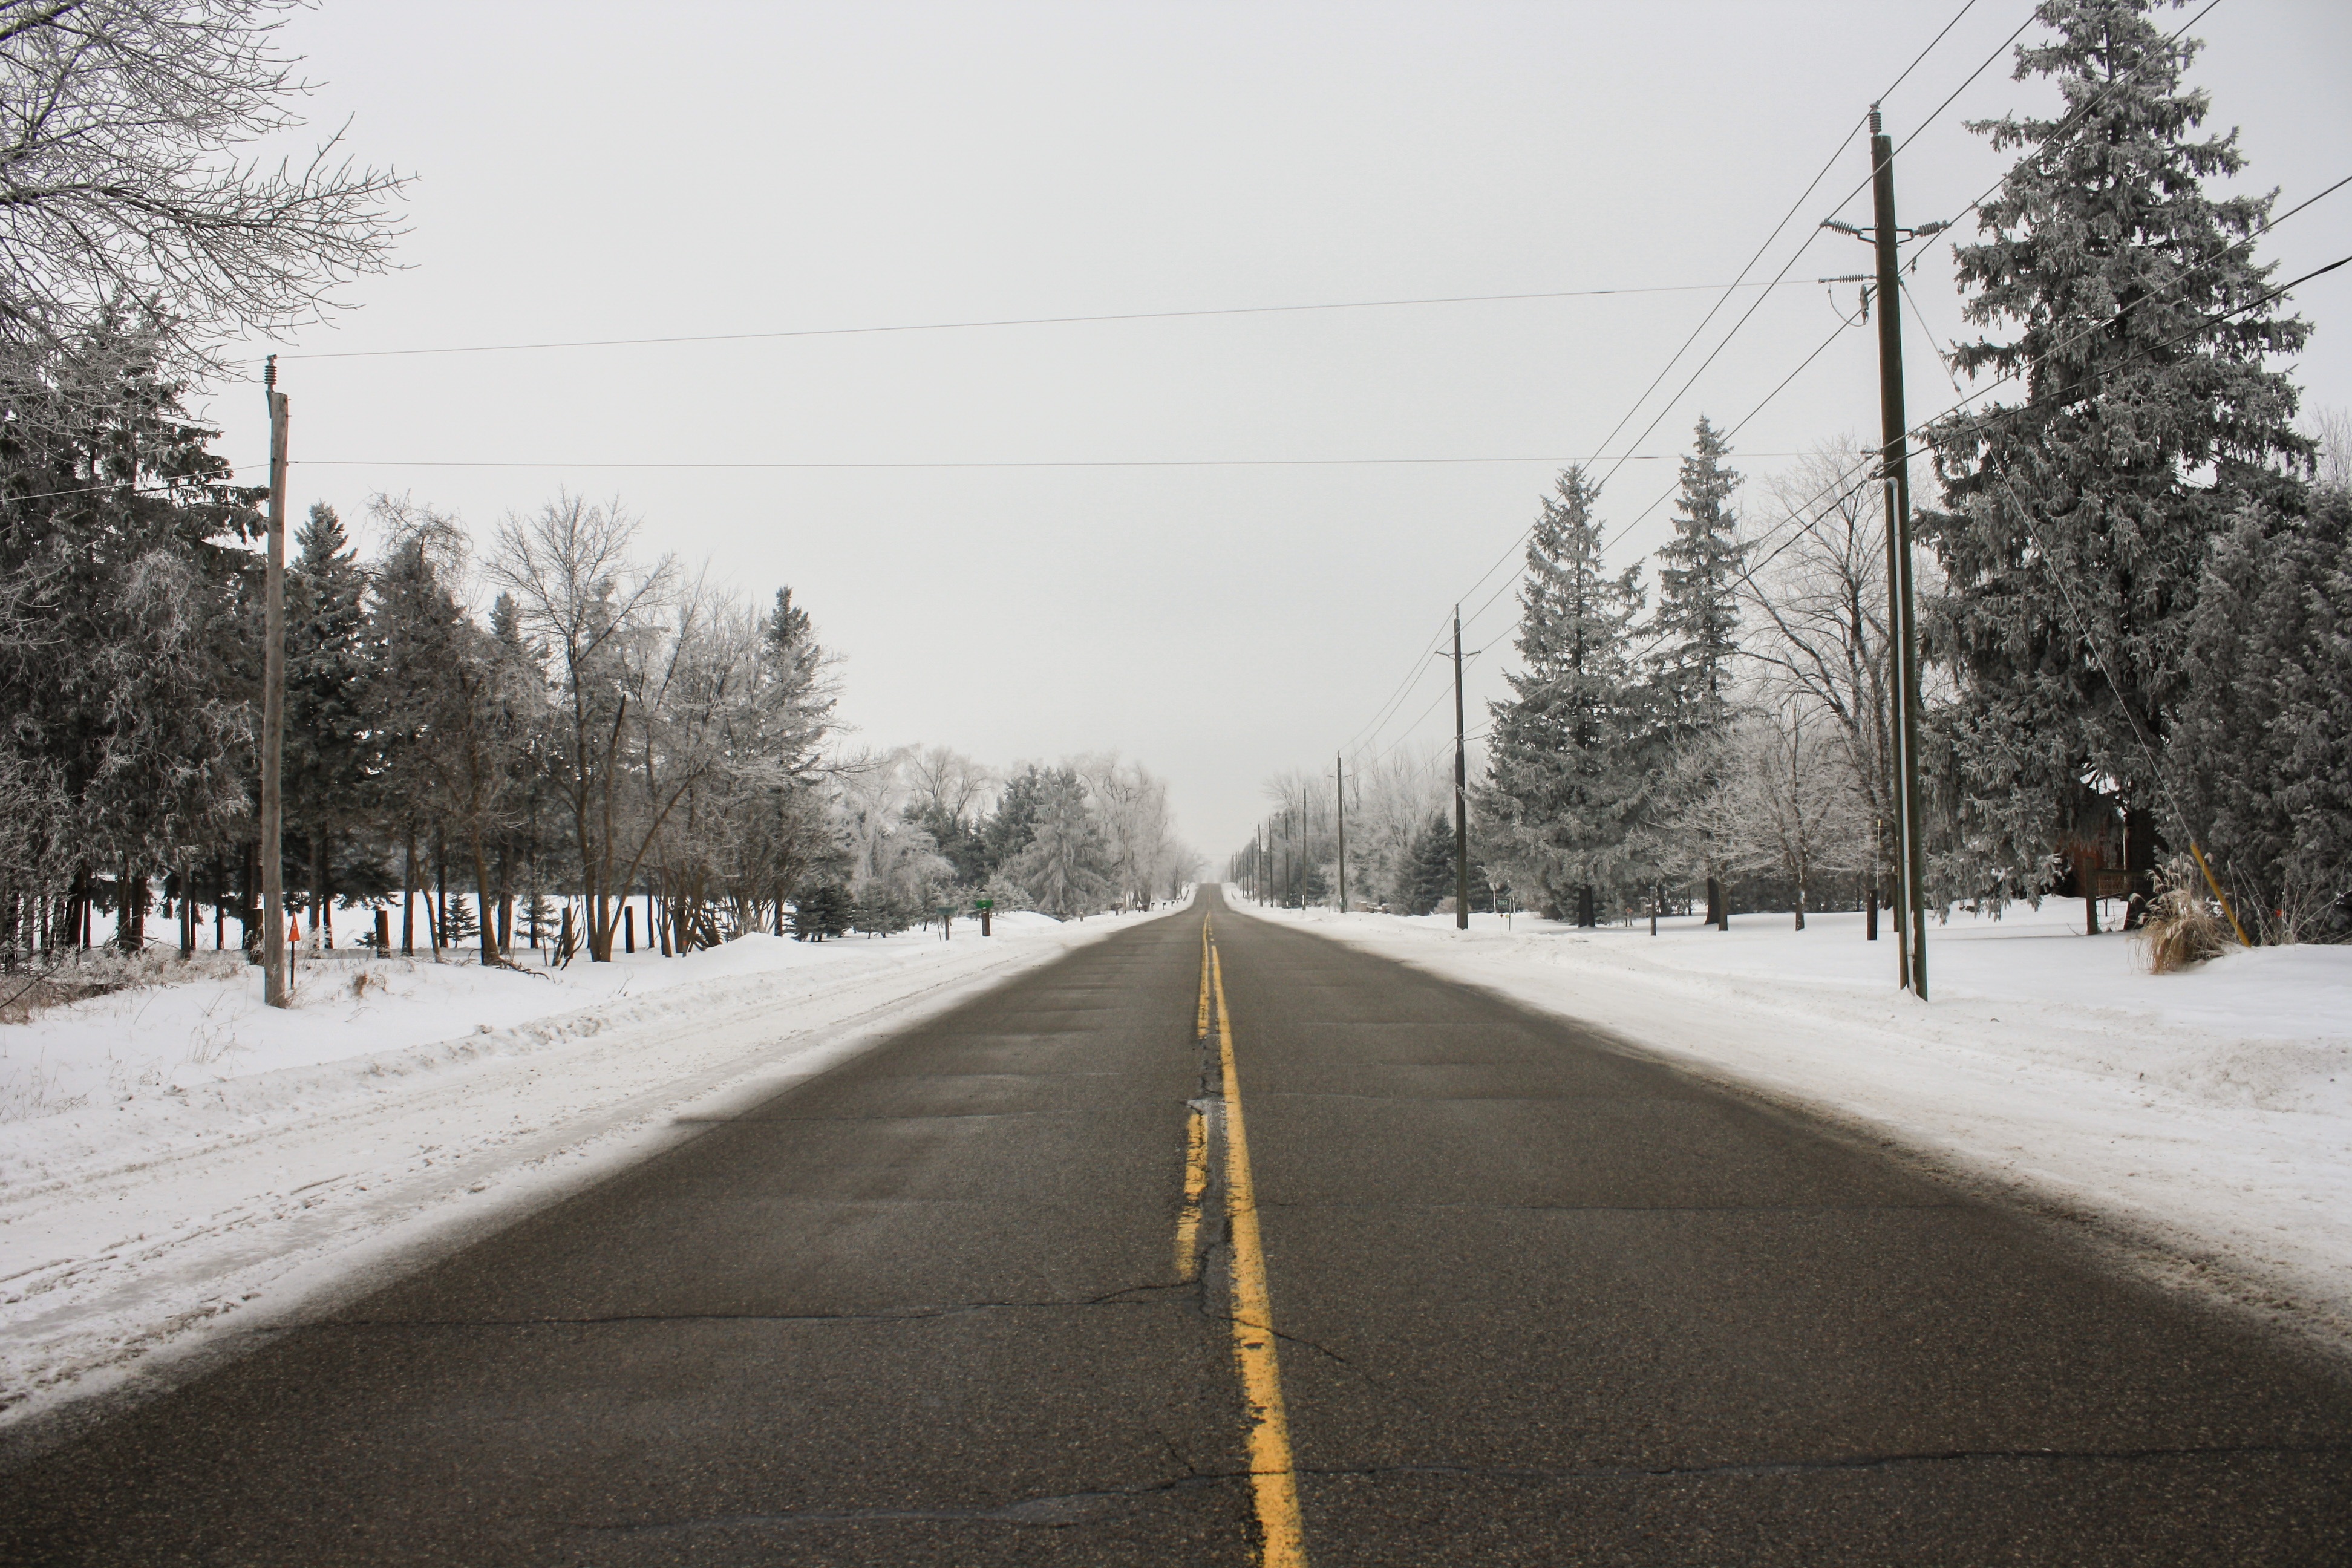
tree, forest, snow, cold, winter, road, white, countryside, morning, highway, country, asphalt, pavement, travel, tarmac, rural, journey, drive, weather, frozen, lane, season, telephone pole, infrastructure, hydro, freezing, destiny, tar, road surface, residential area, atmospheric phenomenon, hydro lines